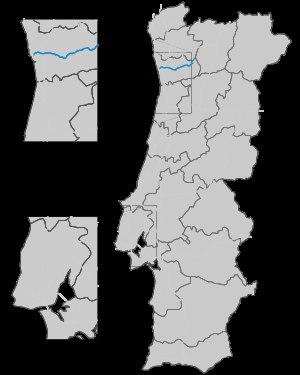
L'autoroute portugaise E 82 relie actuellement Matosinhos à la frontière espagnole au niveau de Quintanilha, en passant par Valongo, Penafiel, Amarante, Vila Real, Mirandela et Bragance. Elle relie le littoral nord du pays à l'intérieur nord parallèlement au Douro, en franchissant la Serra_do_Marão. Elle remplace l'ancienne IP4 considérée comme une des routes les plus dangereuses du Portugal et longe la sinueuse nationale N15. Sa longueur actuelle est de 223 kilomètres depuis mai 2016.